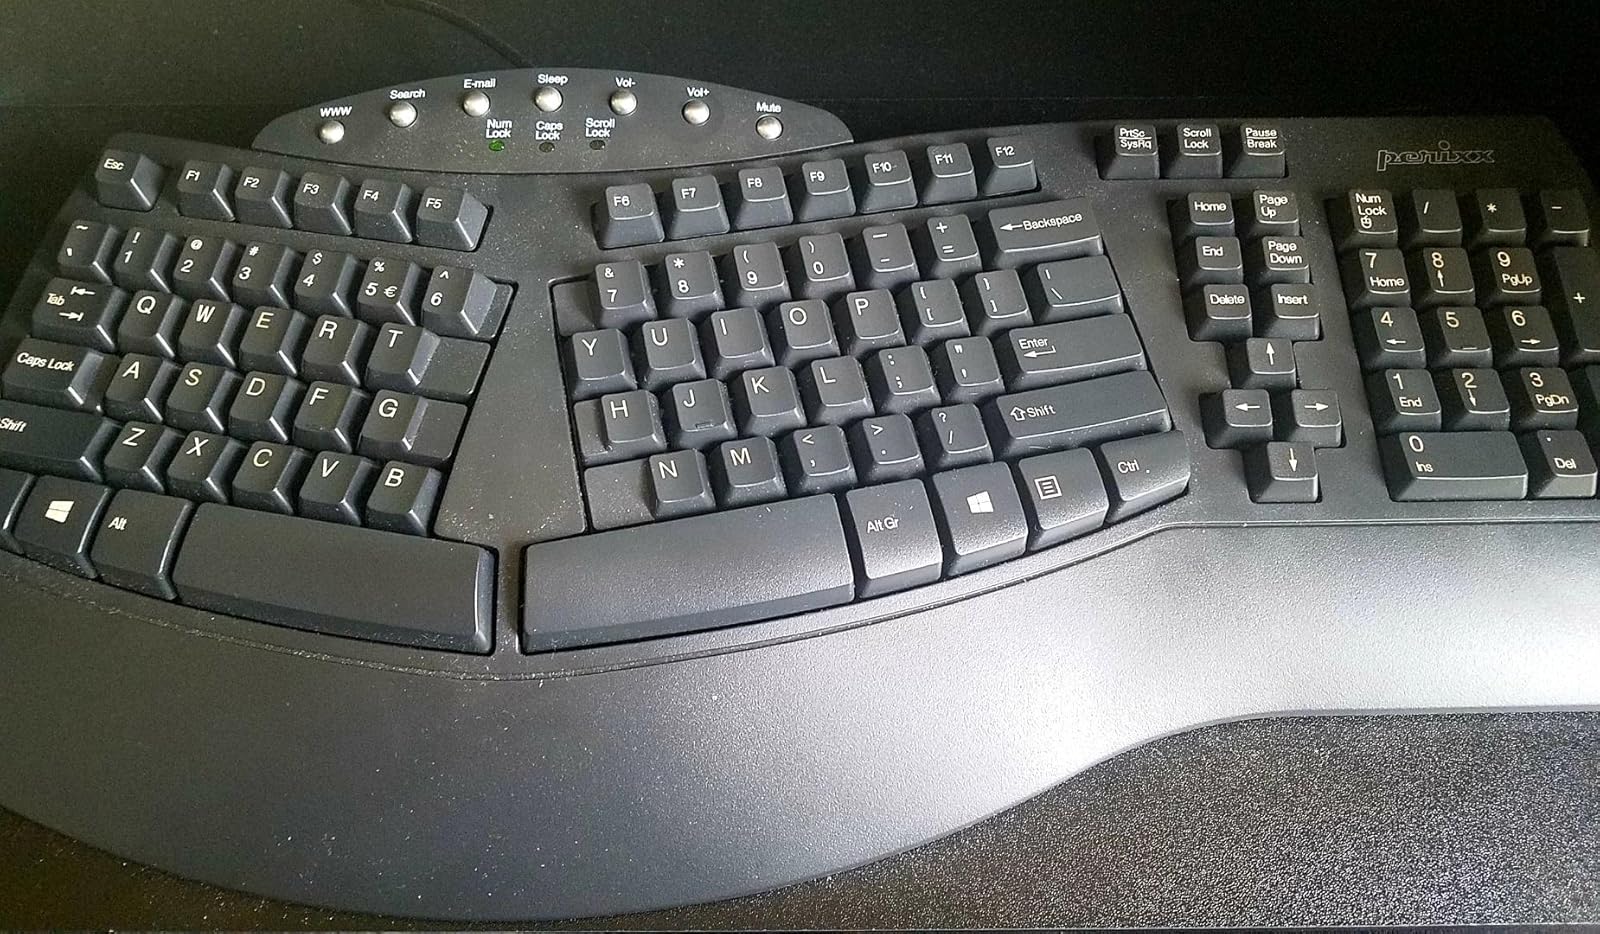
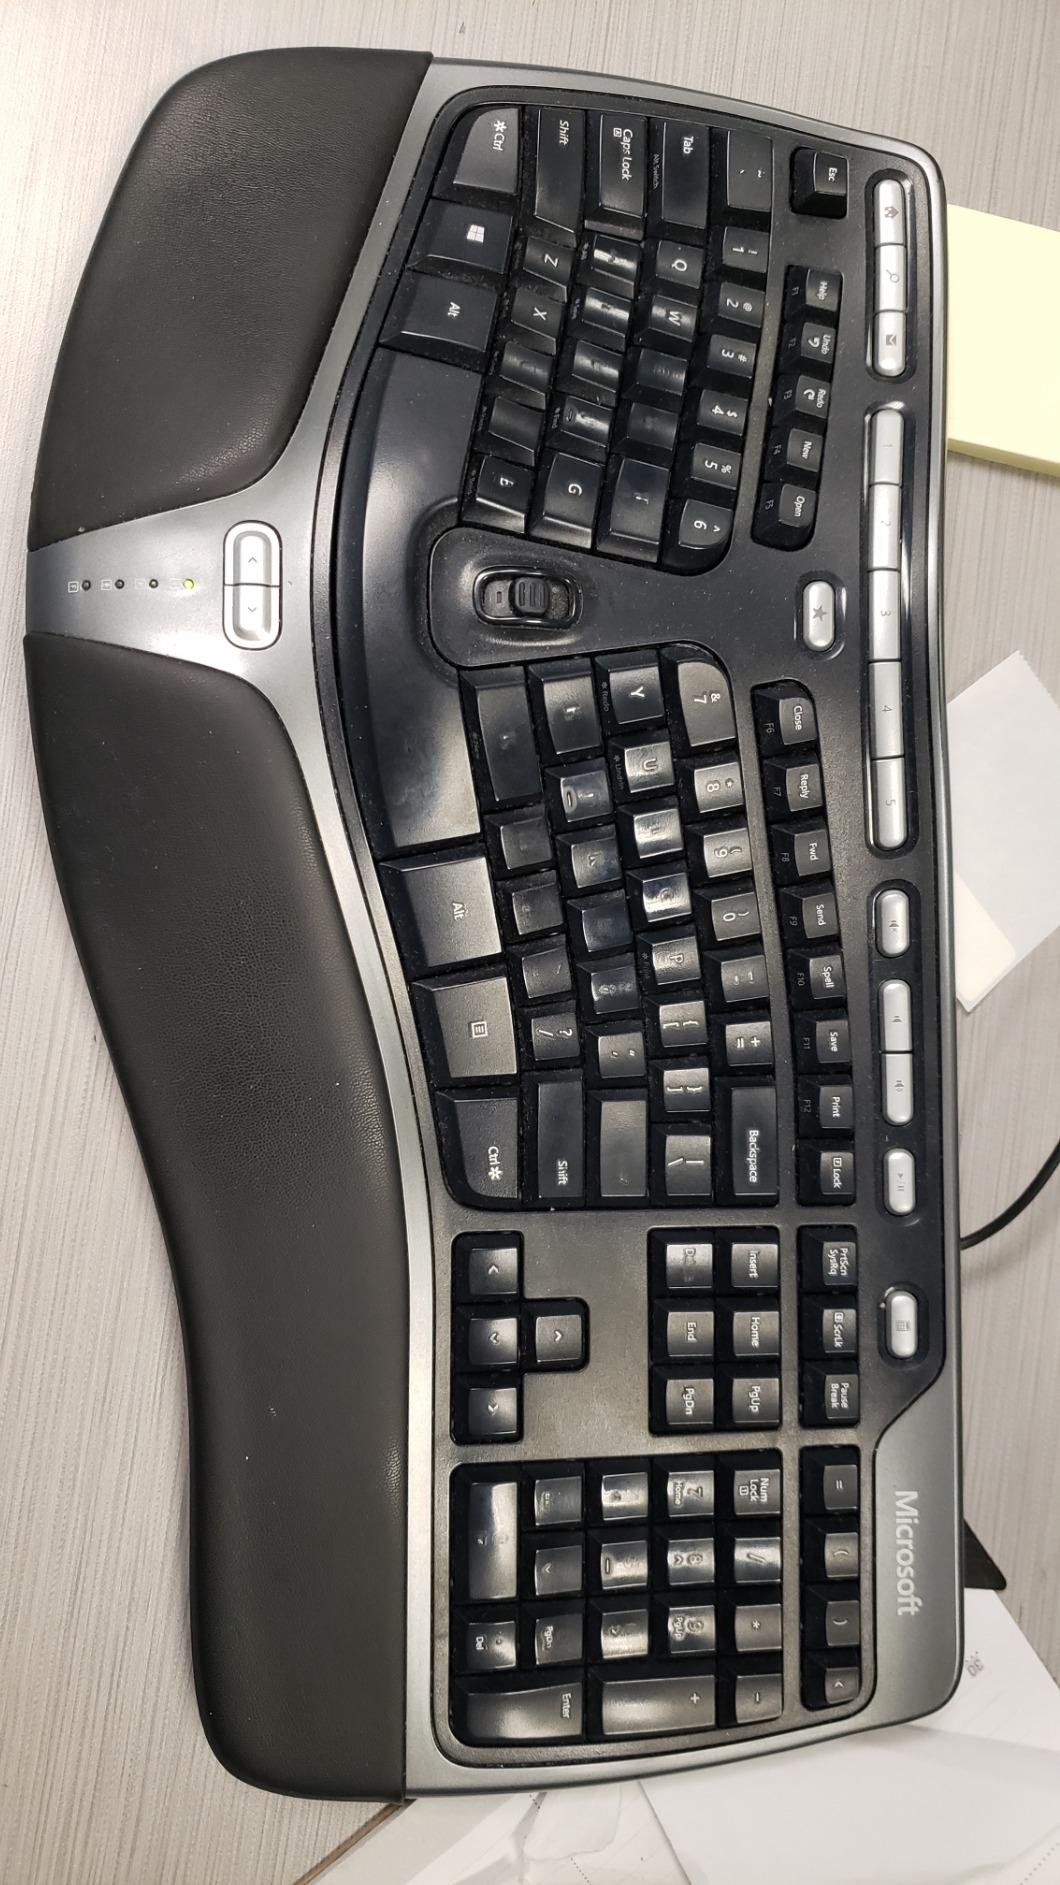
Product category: keyboard
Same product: no